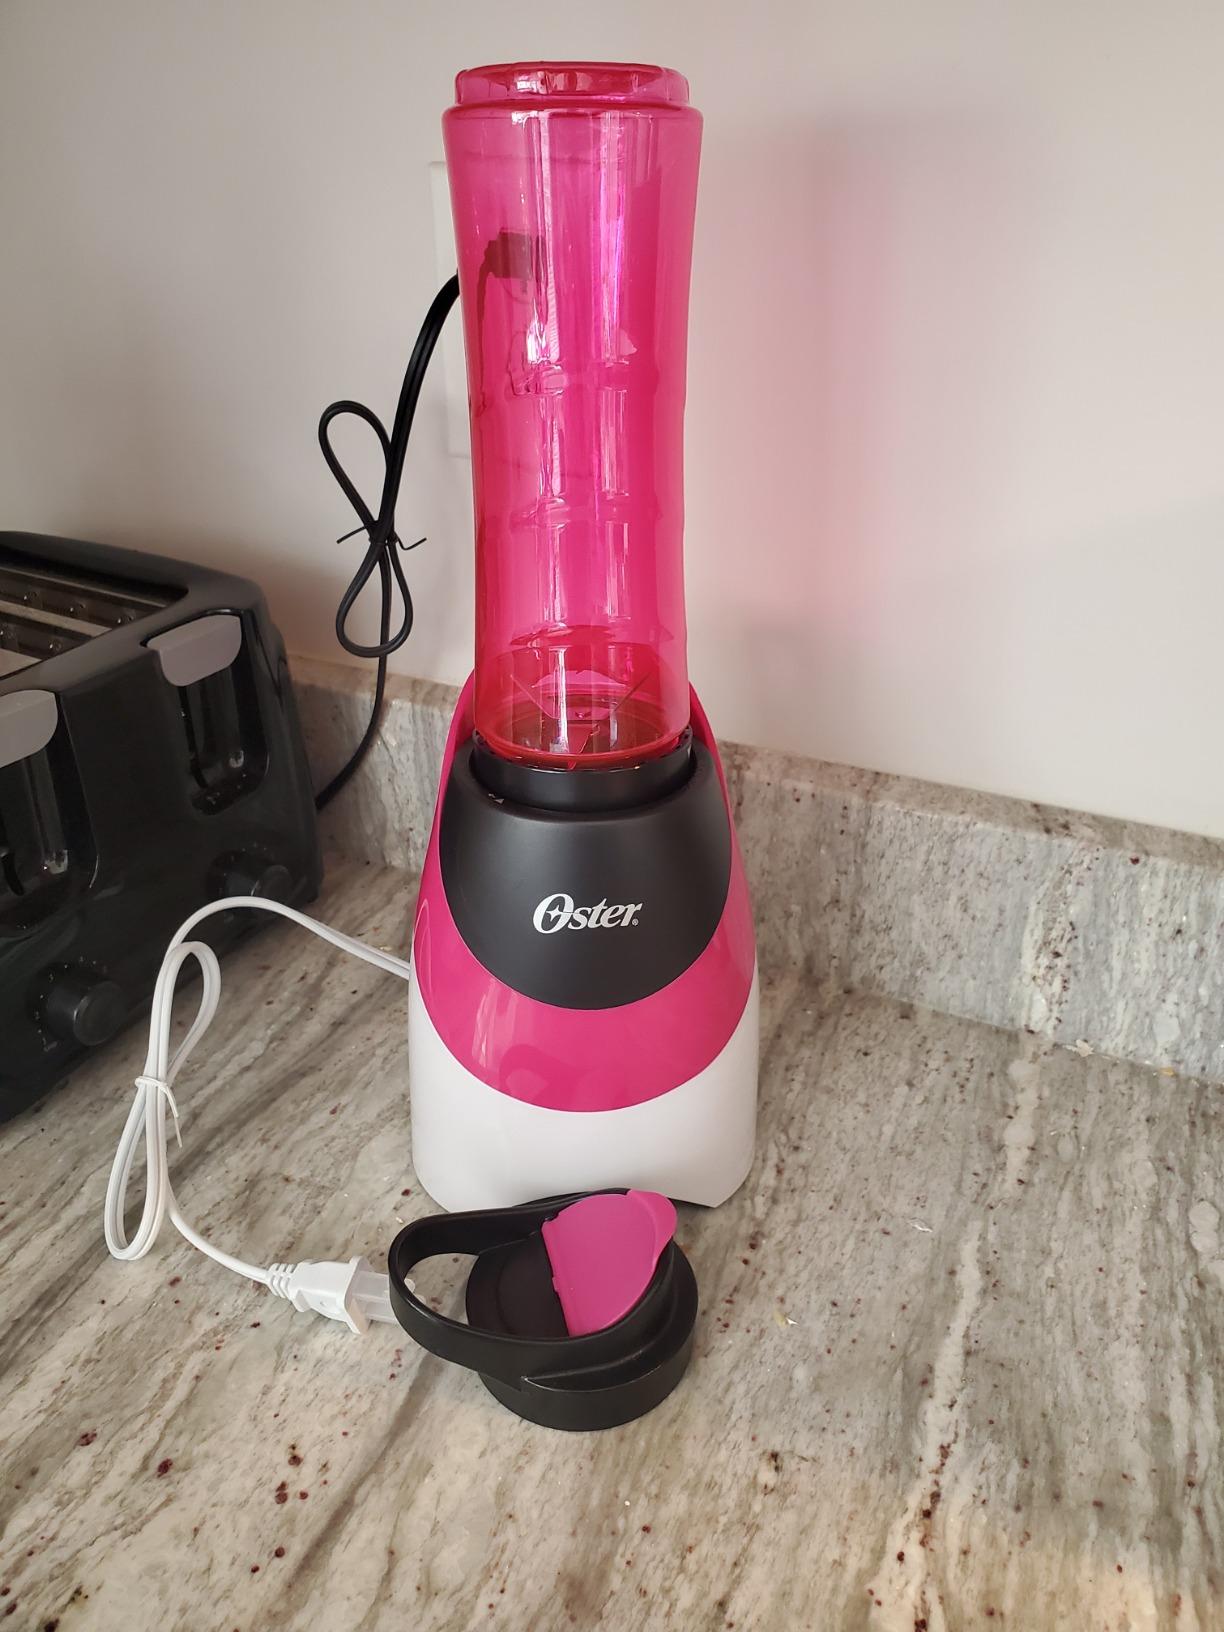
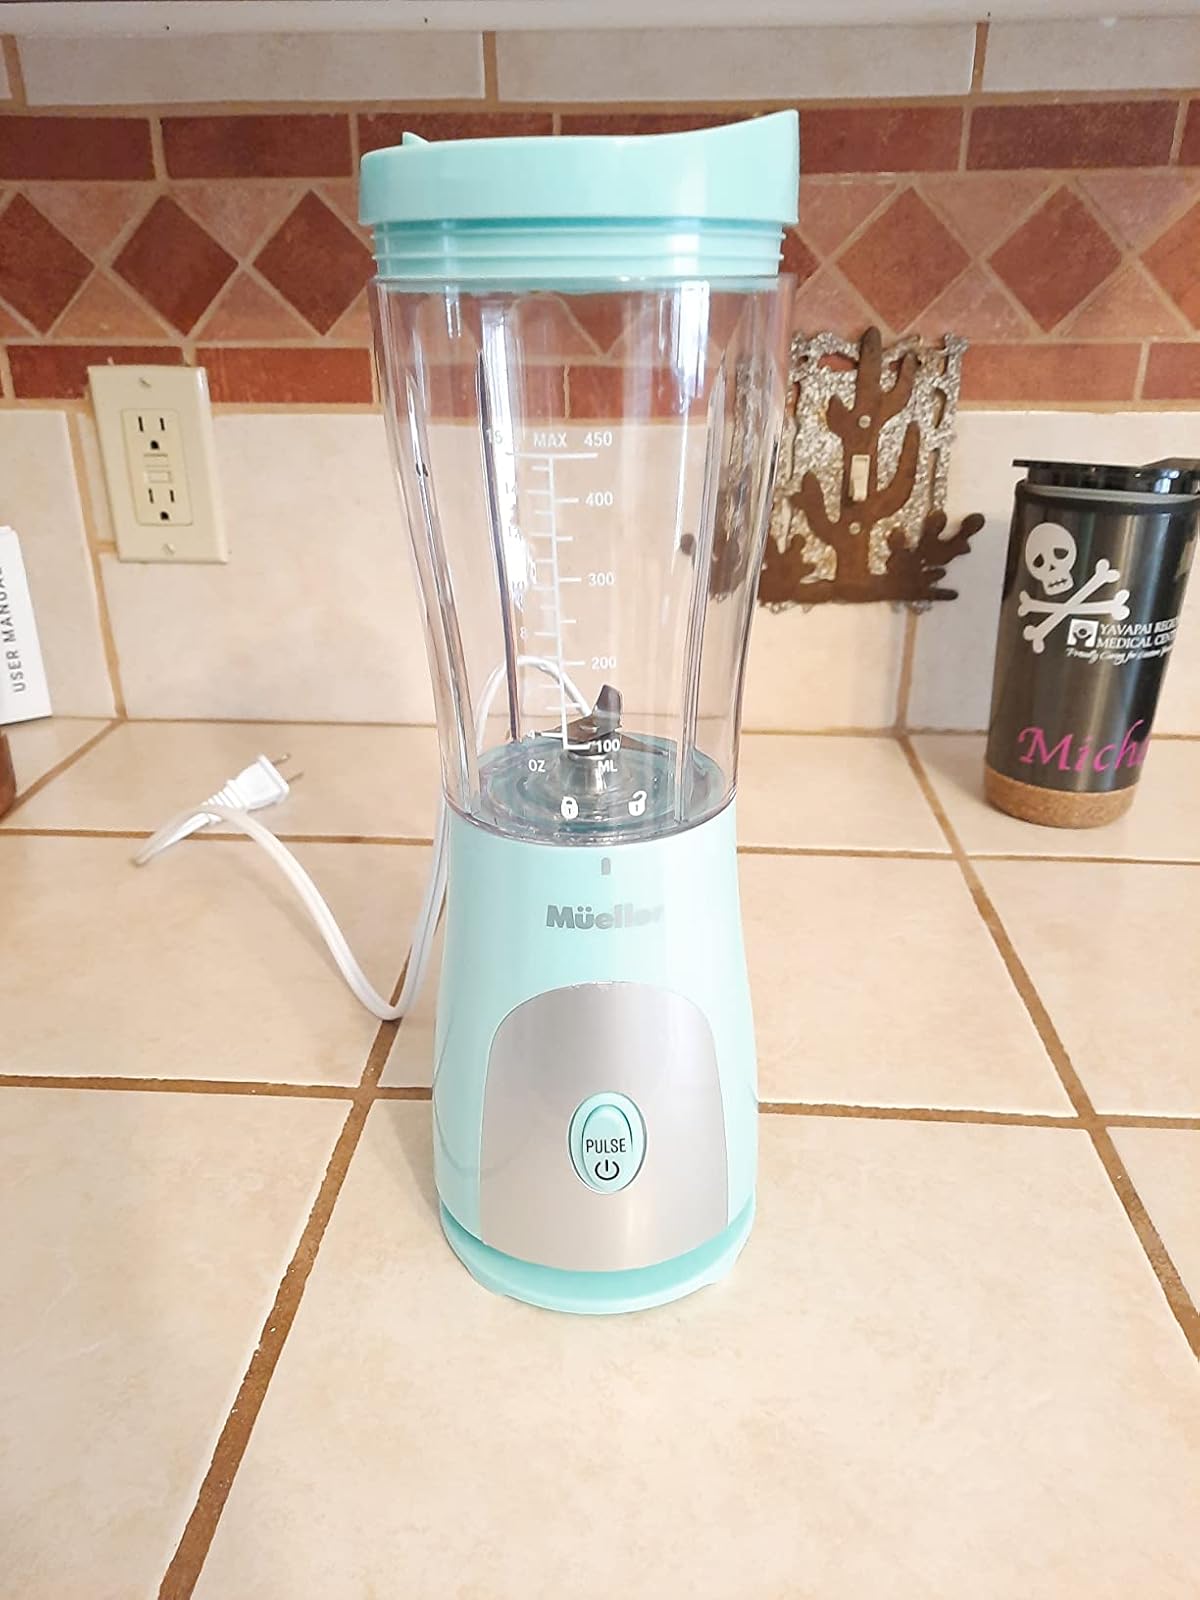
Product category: items_blender
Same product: no